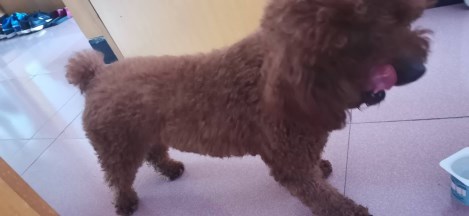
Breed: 7449-n000128-teddy